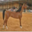
Label: horse